Battle of Vízakna

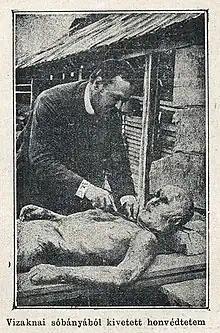
Dr. Henrik König dissecting a honvéd's body preserved in the salt mines of Vízakna. Történelmi Lapok 1894

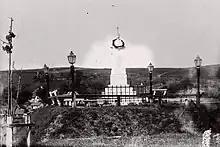
The monument of the victims of the Battle of Vízakna destroyed after 1918

Bem's army was reduced to 1,500 men, badly exhausted by the battle of Vízakna; his guns were down to six (two of which, captured for a short time by the enemy, then recaptured, being nailed by the Austrians, in order to make them unusable), and his ammunition was almost completely exhausted. In addition to the lost 15 guns and 9 ammunition wagons, the enemy also captured almost the entire supply trains and part of the documents of the army's operations bureau, with the treasury. The imperial losses were: 3 officers and 89 soldiers dead, 3 officers and 137 soldiers wounded.